Zappas Olympics

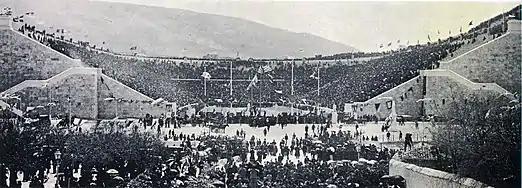
Panathenaic Stadium at the first day of the 1896 Olympics.

Evangelis Zappas planned to sponsor future Olympic Games and restore the Olympiad, but he died in 1865; however, he left a vast fortune, both for the construction of permanent facilities in the Greek capital, as well as for the continuation of the Olympic Games in four-year intervals. In July 1869, the dates of the 1870 Olympics were announced, followed by organizational plans and proposals about which events to include. The committee paid for participating athletes to undergo three months of training prior to the Games. This training took place in the Panathenaic Stadium, which had been cleaned and leveled.